Bab Ballads

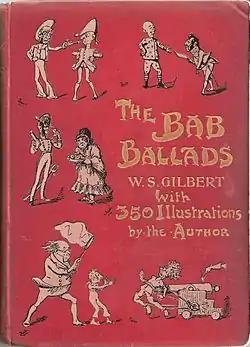

By 1868 Gilbert's poems had won sufficient popularity to justify a collected edition. He selected forty-four of the poems (thirty-four of them illustrated) for an edition of "The "Bab" Ballads – Much Sound and Little Sense". A second collected edition, "More "Bab" Ballads", including thirty-five ballads (all illustrated), appeared in 1872. In 1876 Gilbert collected fifty of his favourite poems in "Fifty "Bab" Ballads", with one poem being collected for the first time ("Etiquette") and twenty-five poems that had appeared in the earlier volumes being left out. As Gilbert explained: